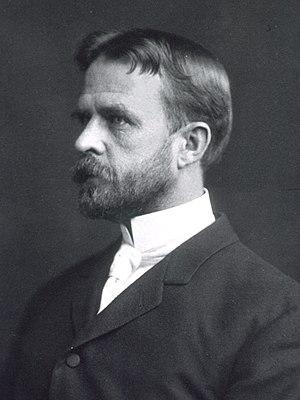
Thomas Hunt Morgan était un embryologiste et généticien américain. Il étudia la zoologie et les variations phénotypiques chez la mouche du vinaigre Drosophila melanogaster. Ses contributions à la génétique sont majeures et il reçoit le prix Nobel de physiologie ou médecine en 1933 « pour ses découvertes sur le rôle joué par le chromosome dans l'hérédité ». Cependant, c'est Nettie Stevens dont il fut l'un des mentors, qui avait découvert en 1905 que le sexe de l'enfant était déterminé par les chromosomes. Son travail contribua à l'adoption de la drosophile par les scientifiques comme l'un des principaux organismes modèles en génétique. Il est également lauréat de la médaille Darwin en 1924 et de la médaille Copley en 1939.
Ernst Boris Chain et Dorothy Crowfoot Hodgkin déterminent la structure de la pénicilline.